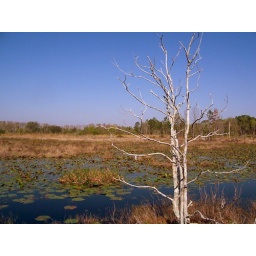
view of florida swamp framed by tree with white bark